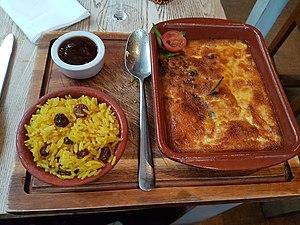
Le bobotie est un plat sud-africain à base de viande hachée, de sauce tomate, de chutney, de raisins secs, d'épices, et d'une garniture à base d'œuf et de pain imbibé de lait. Il est gratiné au four, et servi avec du riz, agrémenté de légumes, de fruits, ou de fruits à coque.